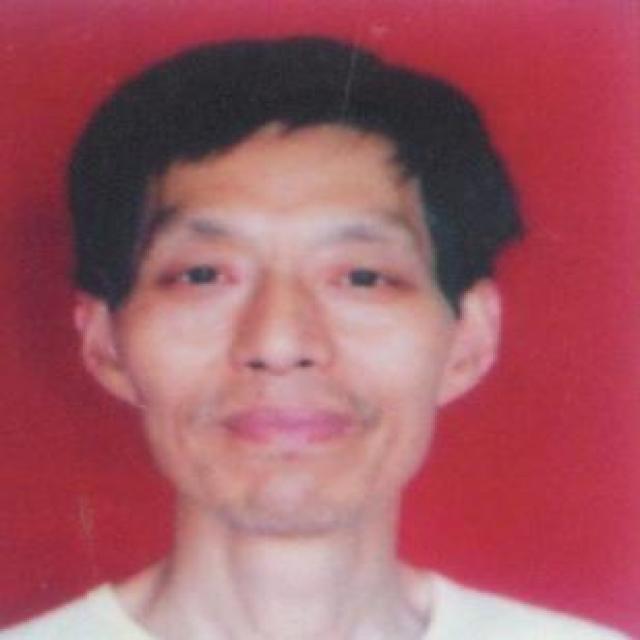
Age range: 45-64